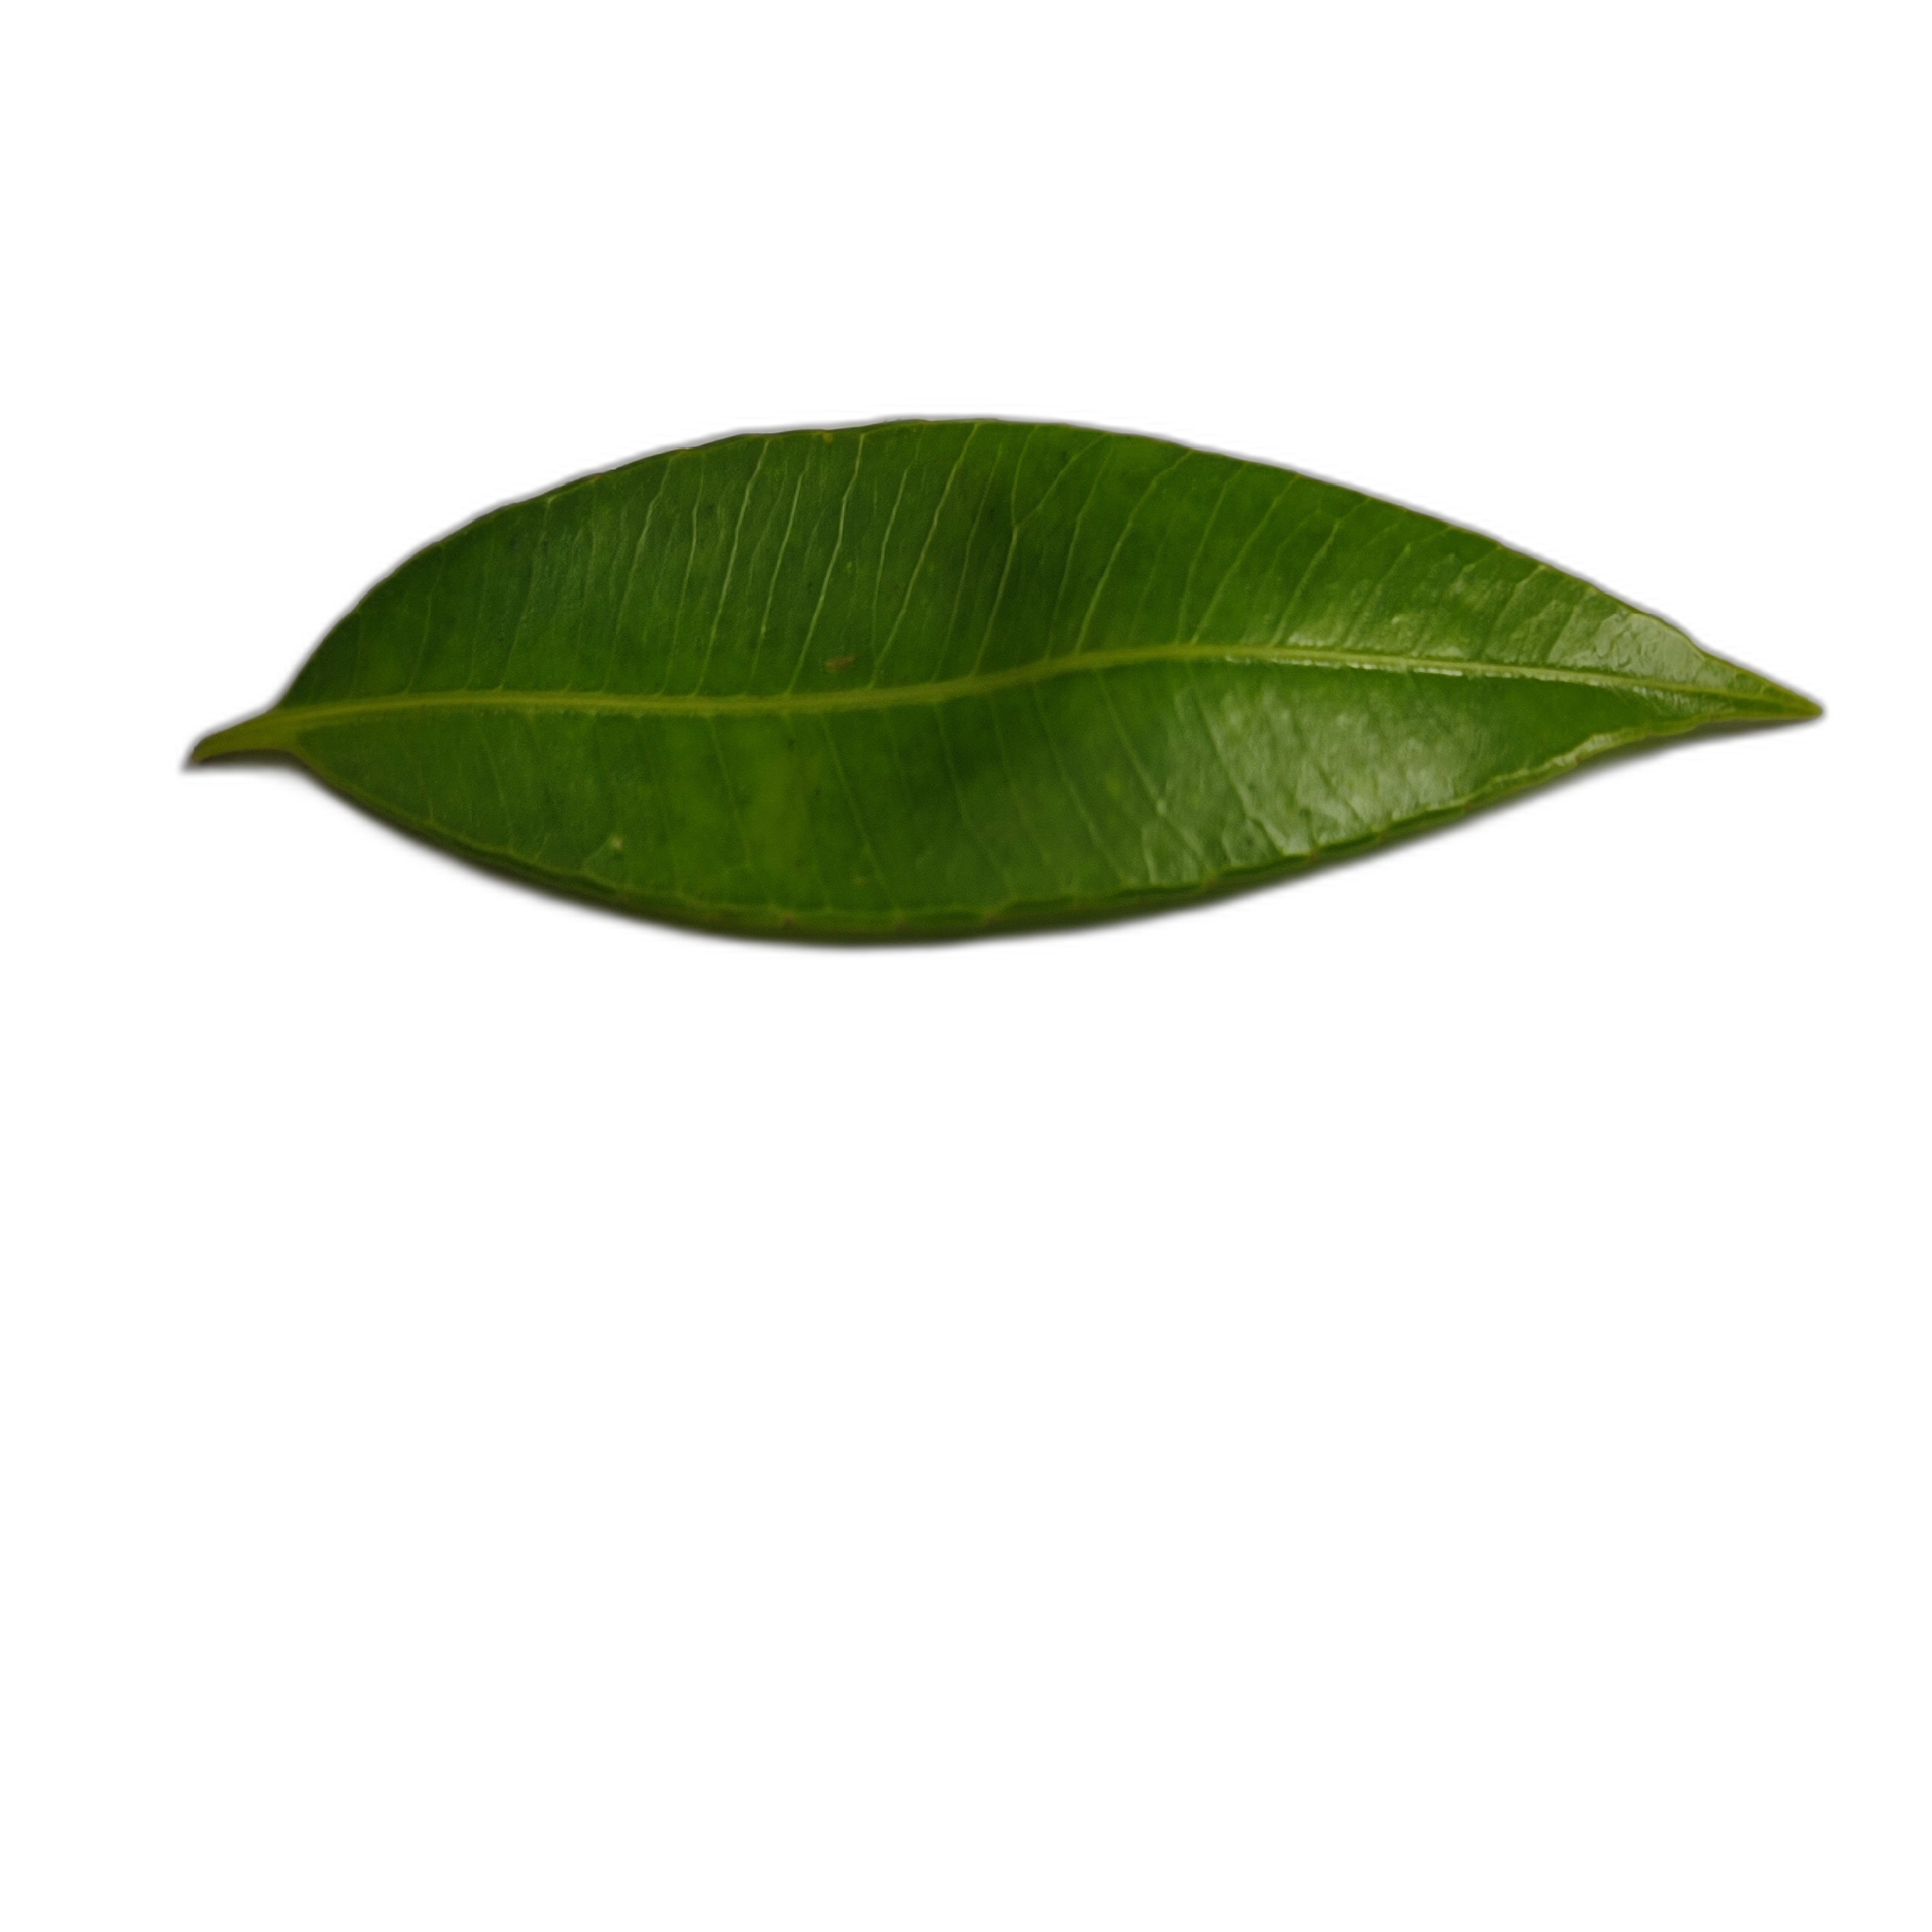
Label: healthy